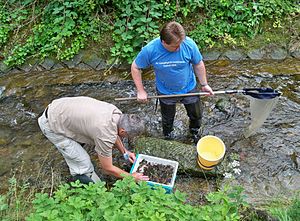
Feltarbejde
Biologer der indsamler informationer i felten
Feltarbejde er en generel beskrivende term for indsamling af data i naturvidenskaberne, humaniora og samfundsvidenskaberne, som f.eks. biologi, økologi, geologi, antropologi, lingvistik og sociologi. Feltarbejde kan ses som det modsatte af laboratorie-forskning, der gennemføres i et kvasi-kontrolleret miljø.